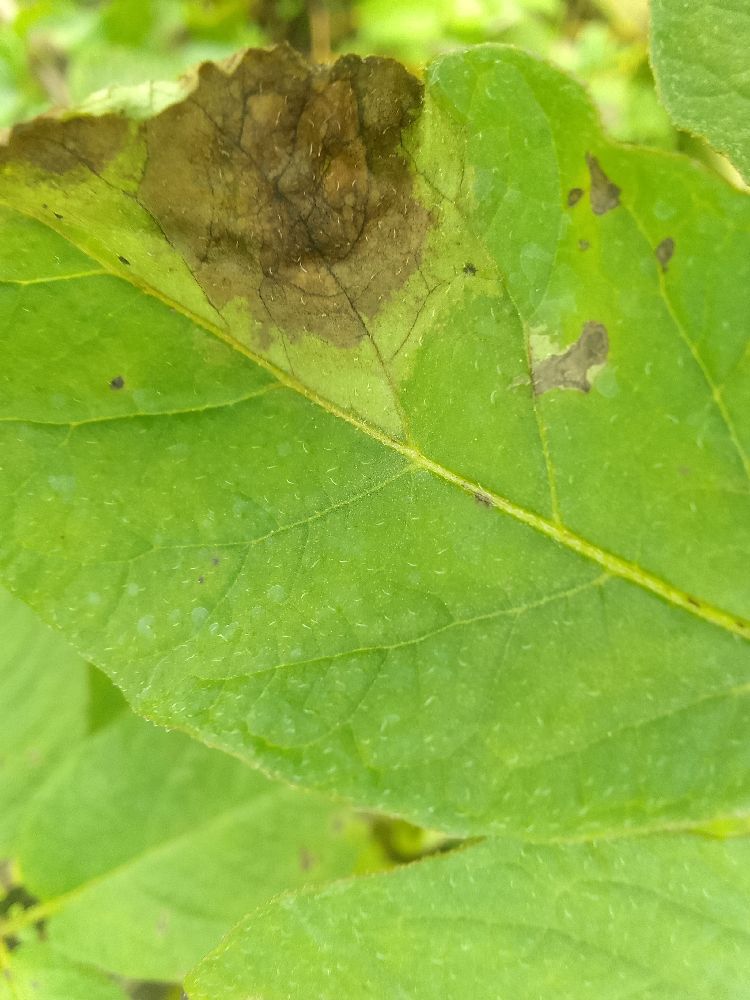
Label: Late blight